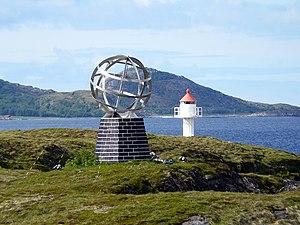
La marque du cercle polaire arctique sur l'îlot de Virkingen en Norvège
Le cercle arctique est l'un des cinq parallèles principaux indiqués sur les cartes terrestres. Il s'agit du parallèle de 66° 33′ 49,7″ de latitude nord, la latitude la plus au sud sur laquelle il est possible d'observer le soleil de minuit dans l'hémisphère nord.
Hurtigruten est le nom du service régulier de navires qui assure la liaison entre 34 ports de la côte atlantique de la Norvège depuis les années 1890.